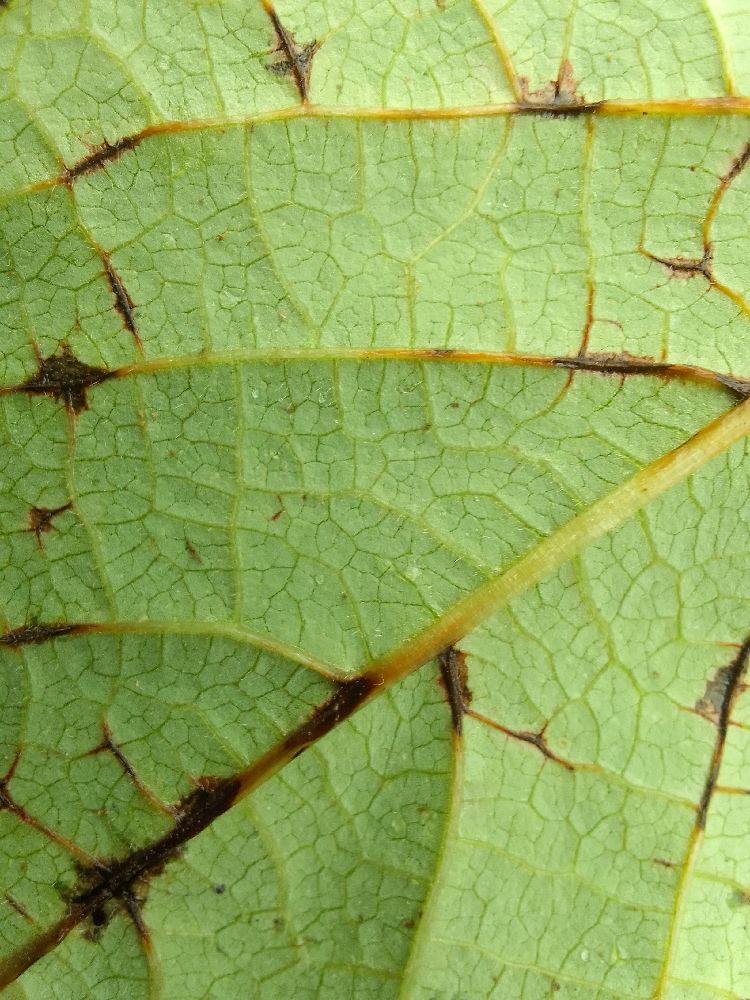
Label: anthracnose